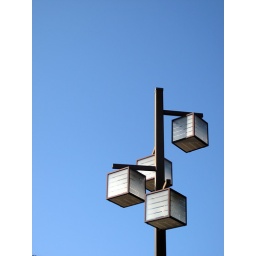
lamp against blue sky